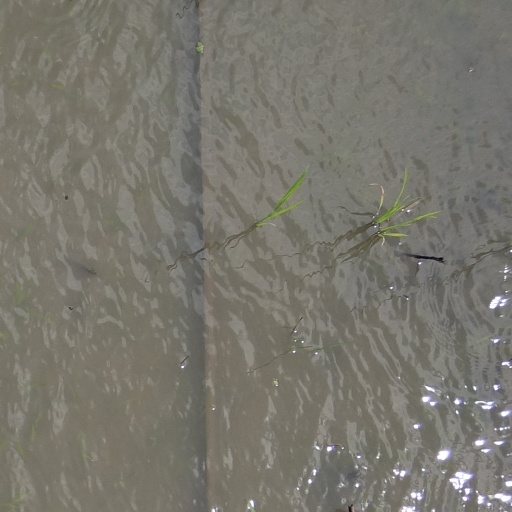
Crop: rice